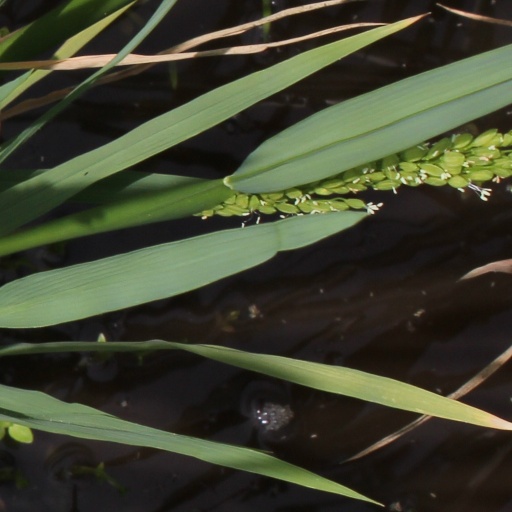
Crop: rice